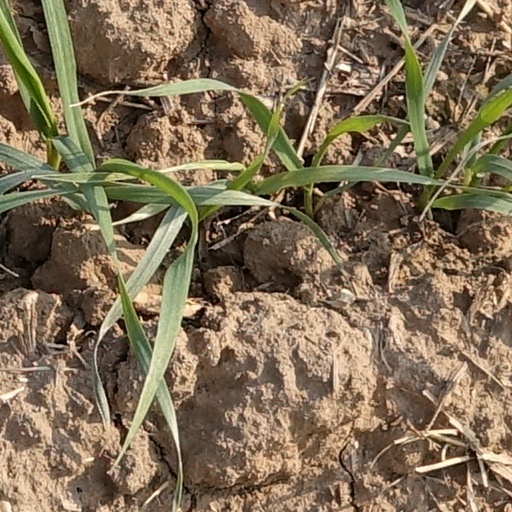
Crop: wheat